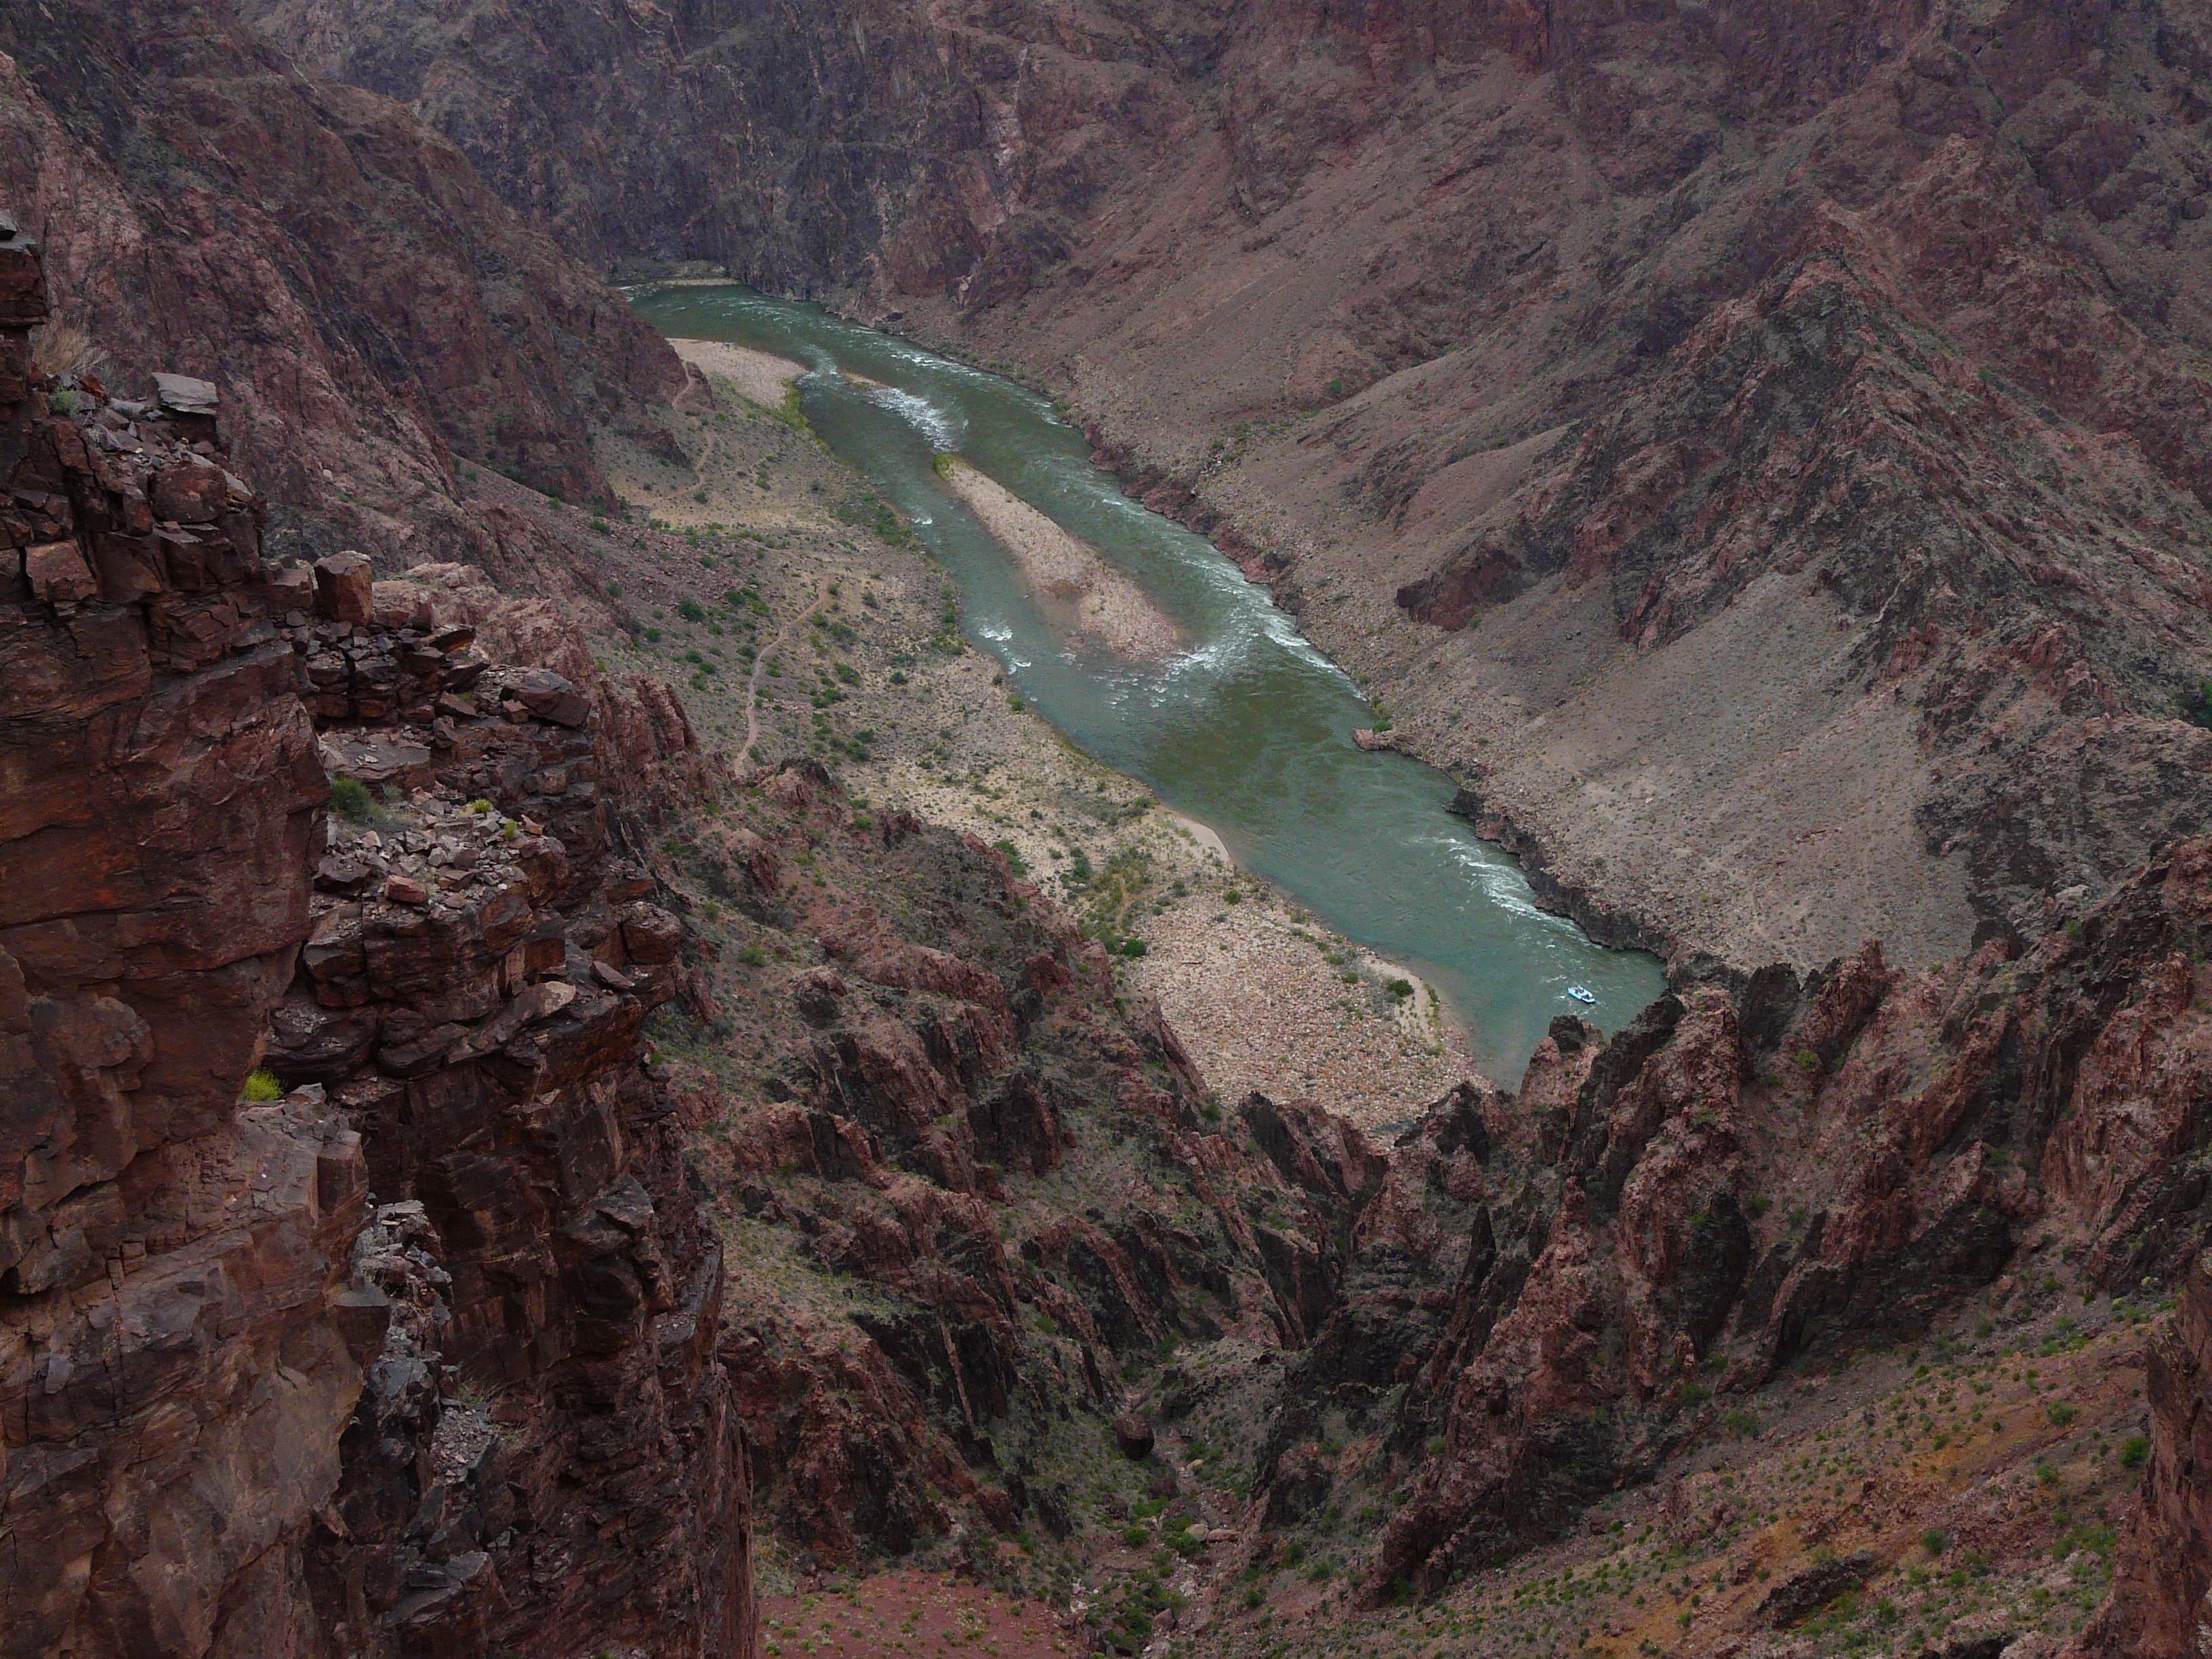
water, path, rock, wilderness, mountain, hiking, trail, sidewalk, river, valley, formation, cliff, hike, gorge, canyon, grand canyon, descent, terrain, ridge, serpentine, geology, colorado, ravine, plateau, white water, away, wadi, moraine, landform, migratory path, mountain pass, colorado river, geographical feature, geological phenomenon